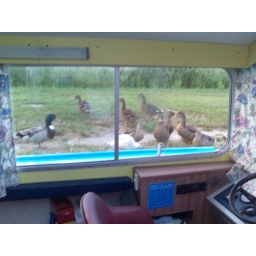
Our boat was attacked by one male duck, and his hundreds of bitches. Thats right, a PIMP DUCK.